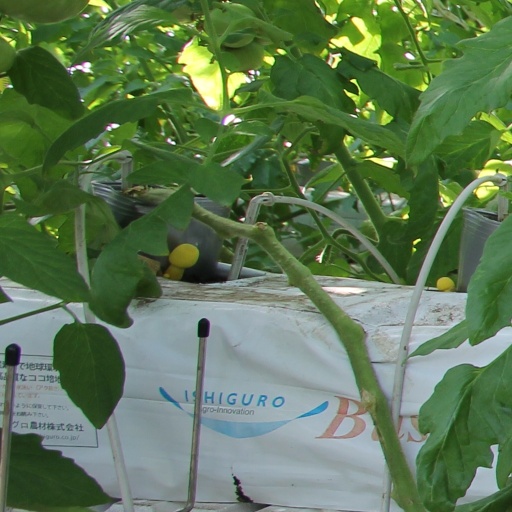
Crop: tomato